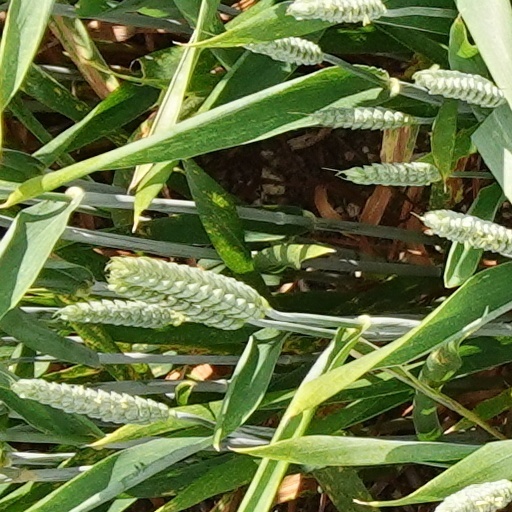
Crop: wheat